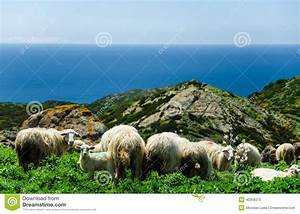
Label: pecora